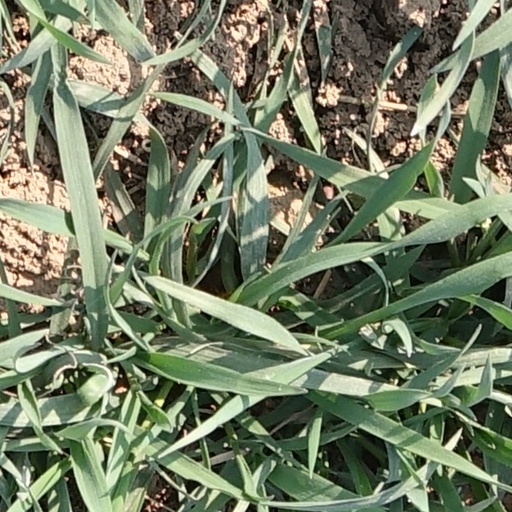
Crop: wheat